Italian philosophy

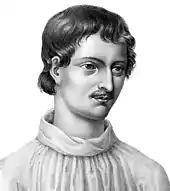
Giordano Bruno, one of the major scientific figures of the western world.

Italian Medieval philosophy was mainly Christian, and included several important philosophers and theologians such as Anselm of Aosta. Born in 1033 in Aosta, in his mid-twenties Anselm entered the Benedictine school at Bec in Normandy where he came under the tutelage of Lanfranc.